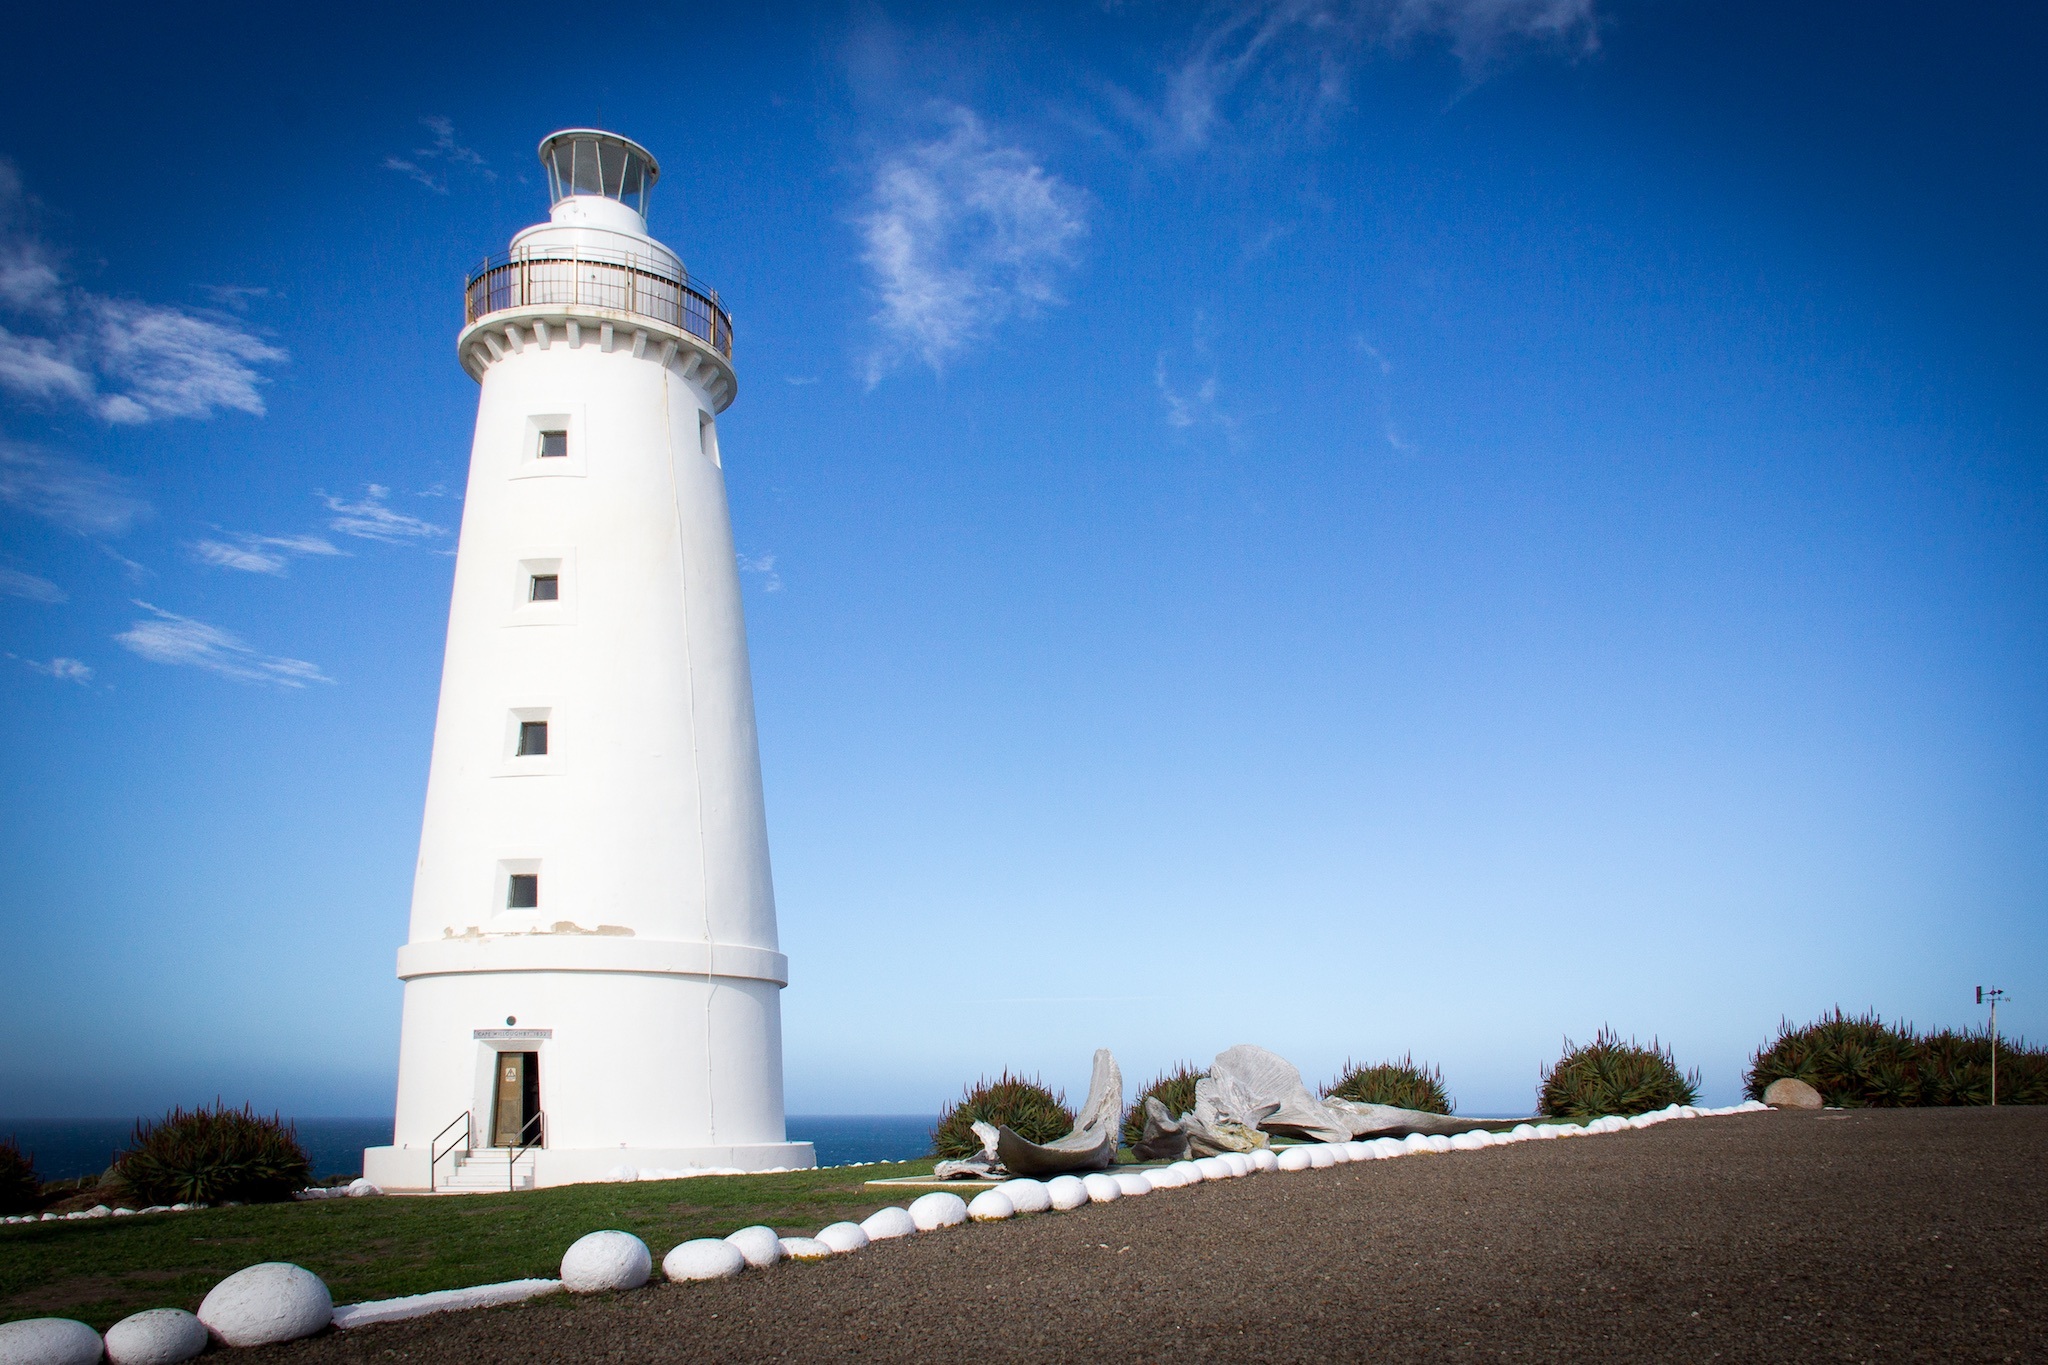
sea, coast, lighthouse, white, panorama, tower, nautical, kangaroo island